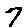
Label: 7